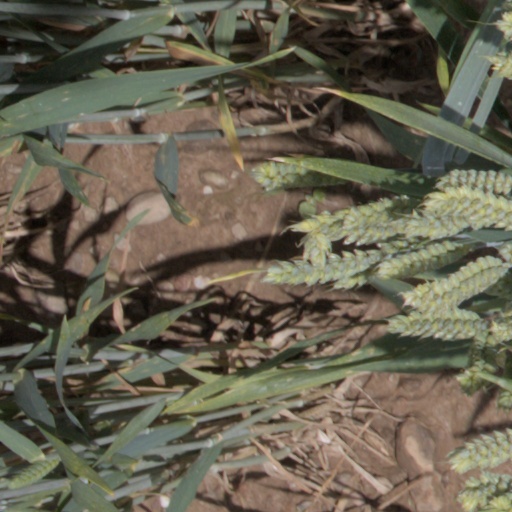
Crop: wheat